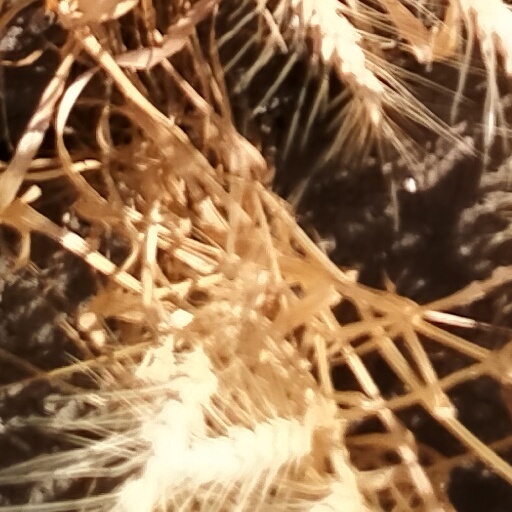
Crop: wheat